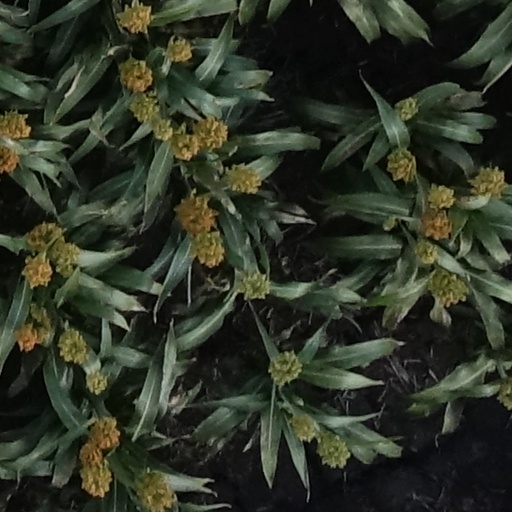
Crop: sorghum